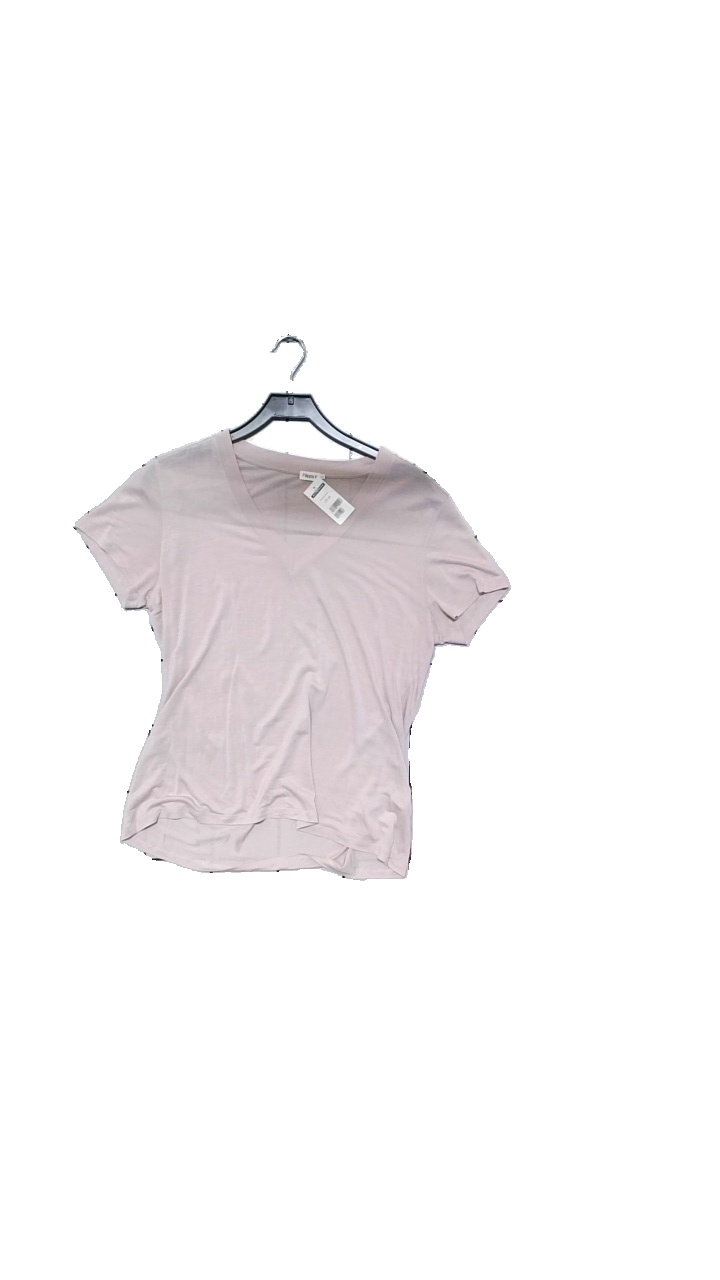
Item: Top (Ladies)
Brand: Filippa K
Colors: Pink
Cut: Regular, V-collar
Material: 100% lyocell
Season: All
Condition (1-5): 4
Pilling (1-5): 4
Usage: Reuse
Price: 100-150